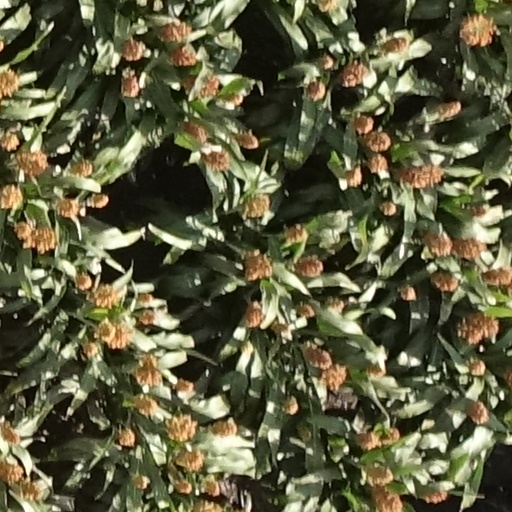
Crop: sorghum